Kumihama Station

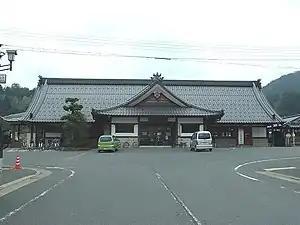
Kumihama Station, March 2004

is a passenger railway station located in the city of Kyōtango, Kyoto Prefecture, Japan, operated by the private railway company Willer Trains (Kyoto Tango Railway).